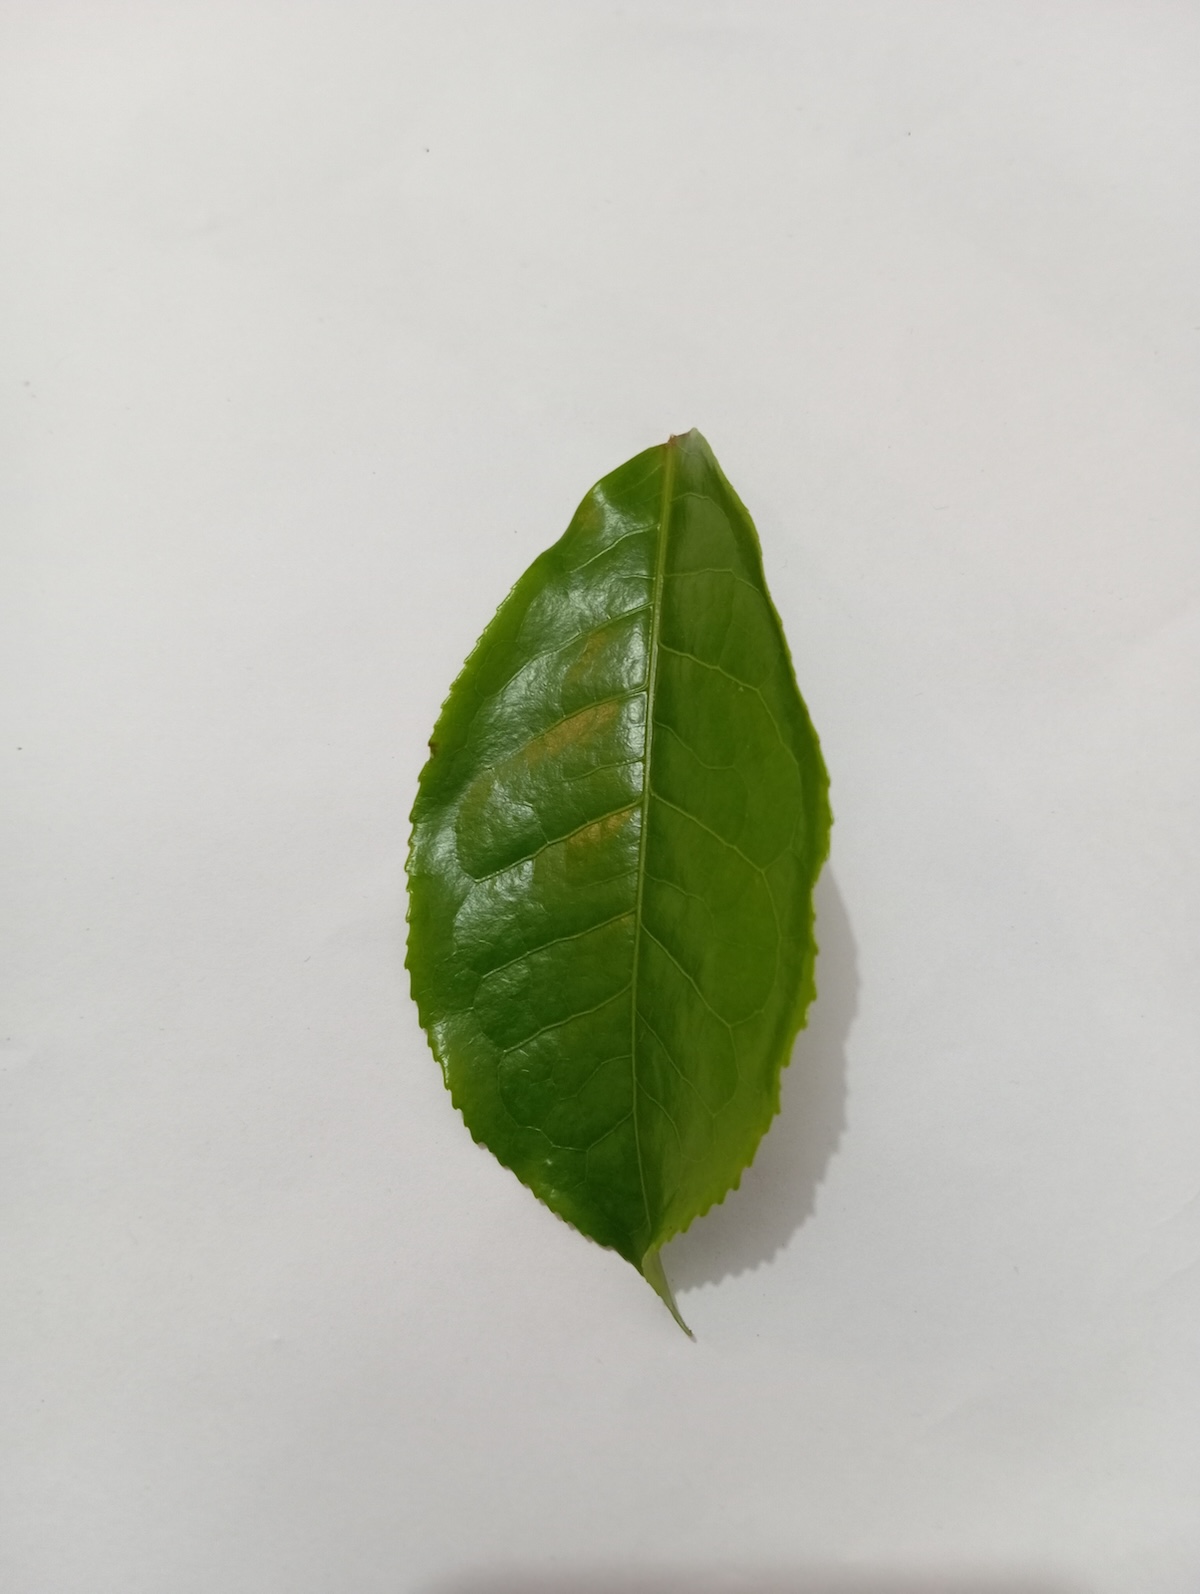
Label: Healthy leaf